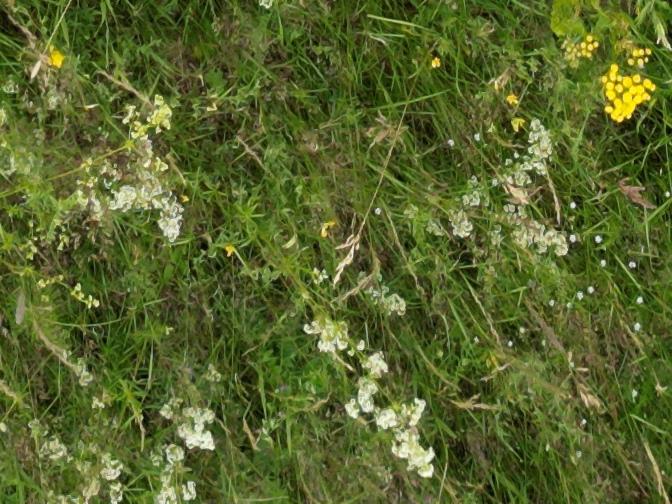
Flowers visible: yarrow flowers, yarrow flowers, yarrow flowers, yarrow flowers